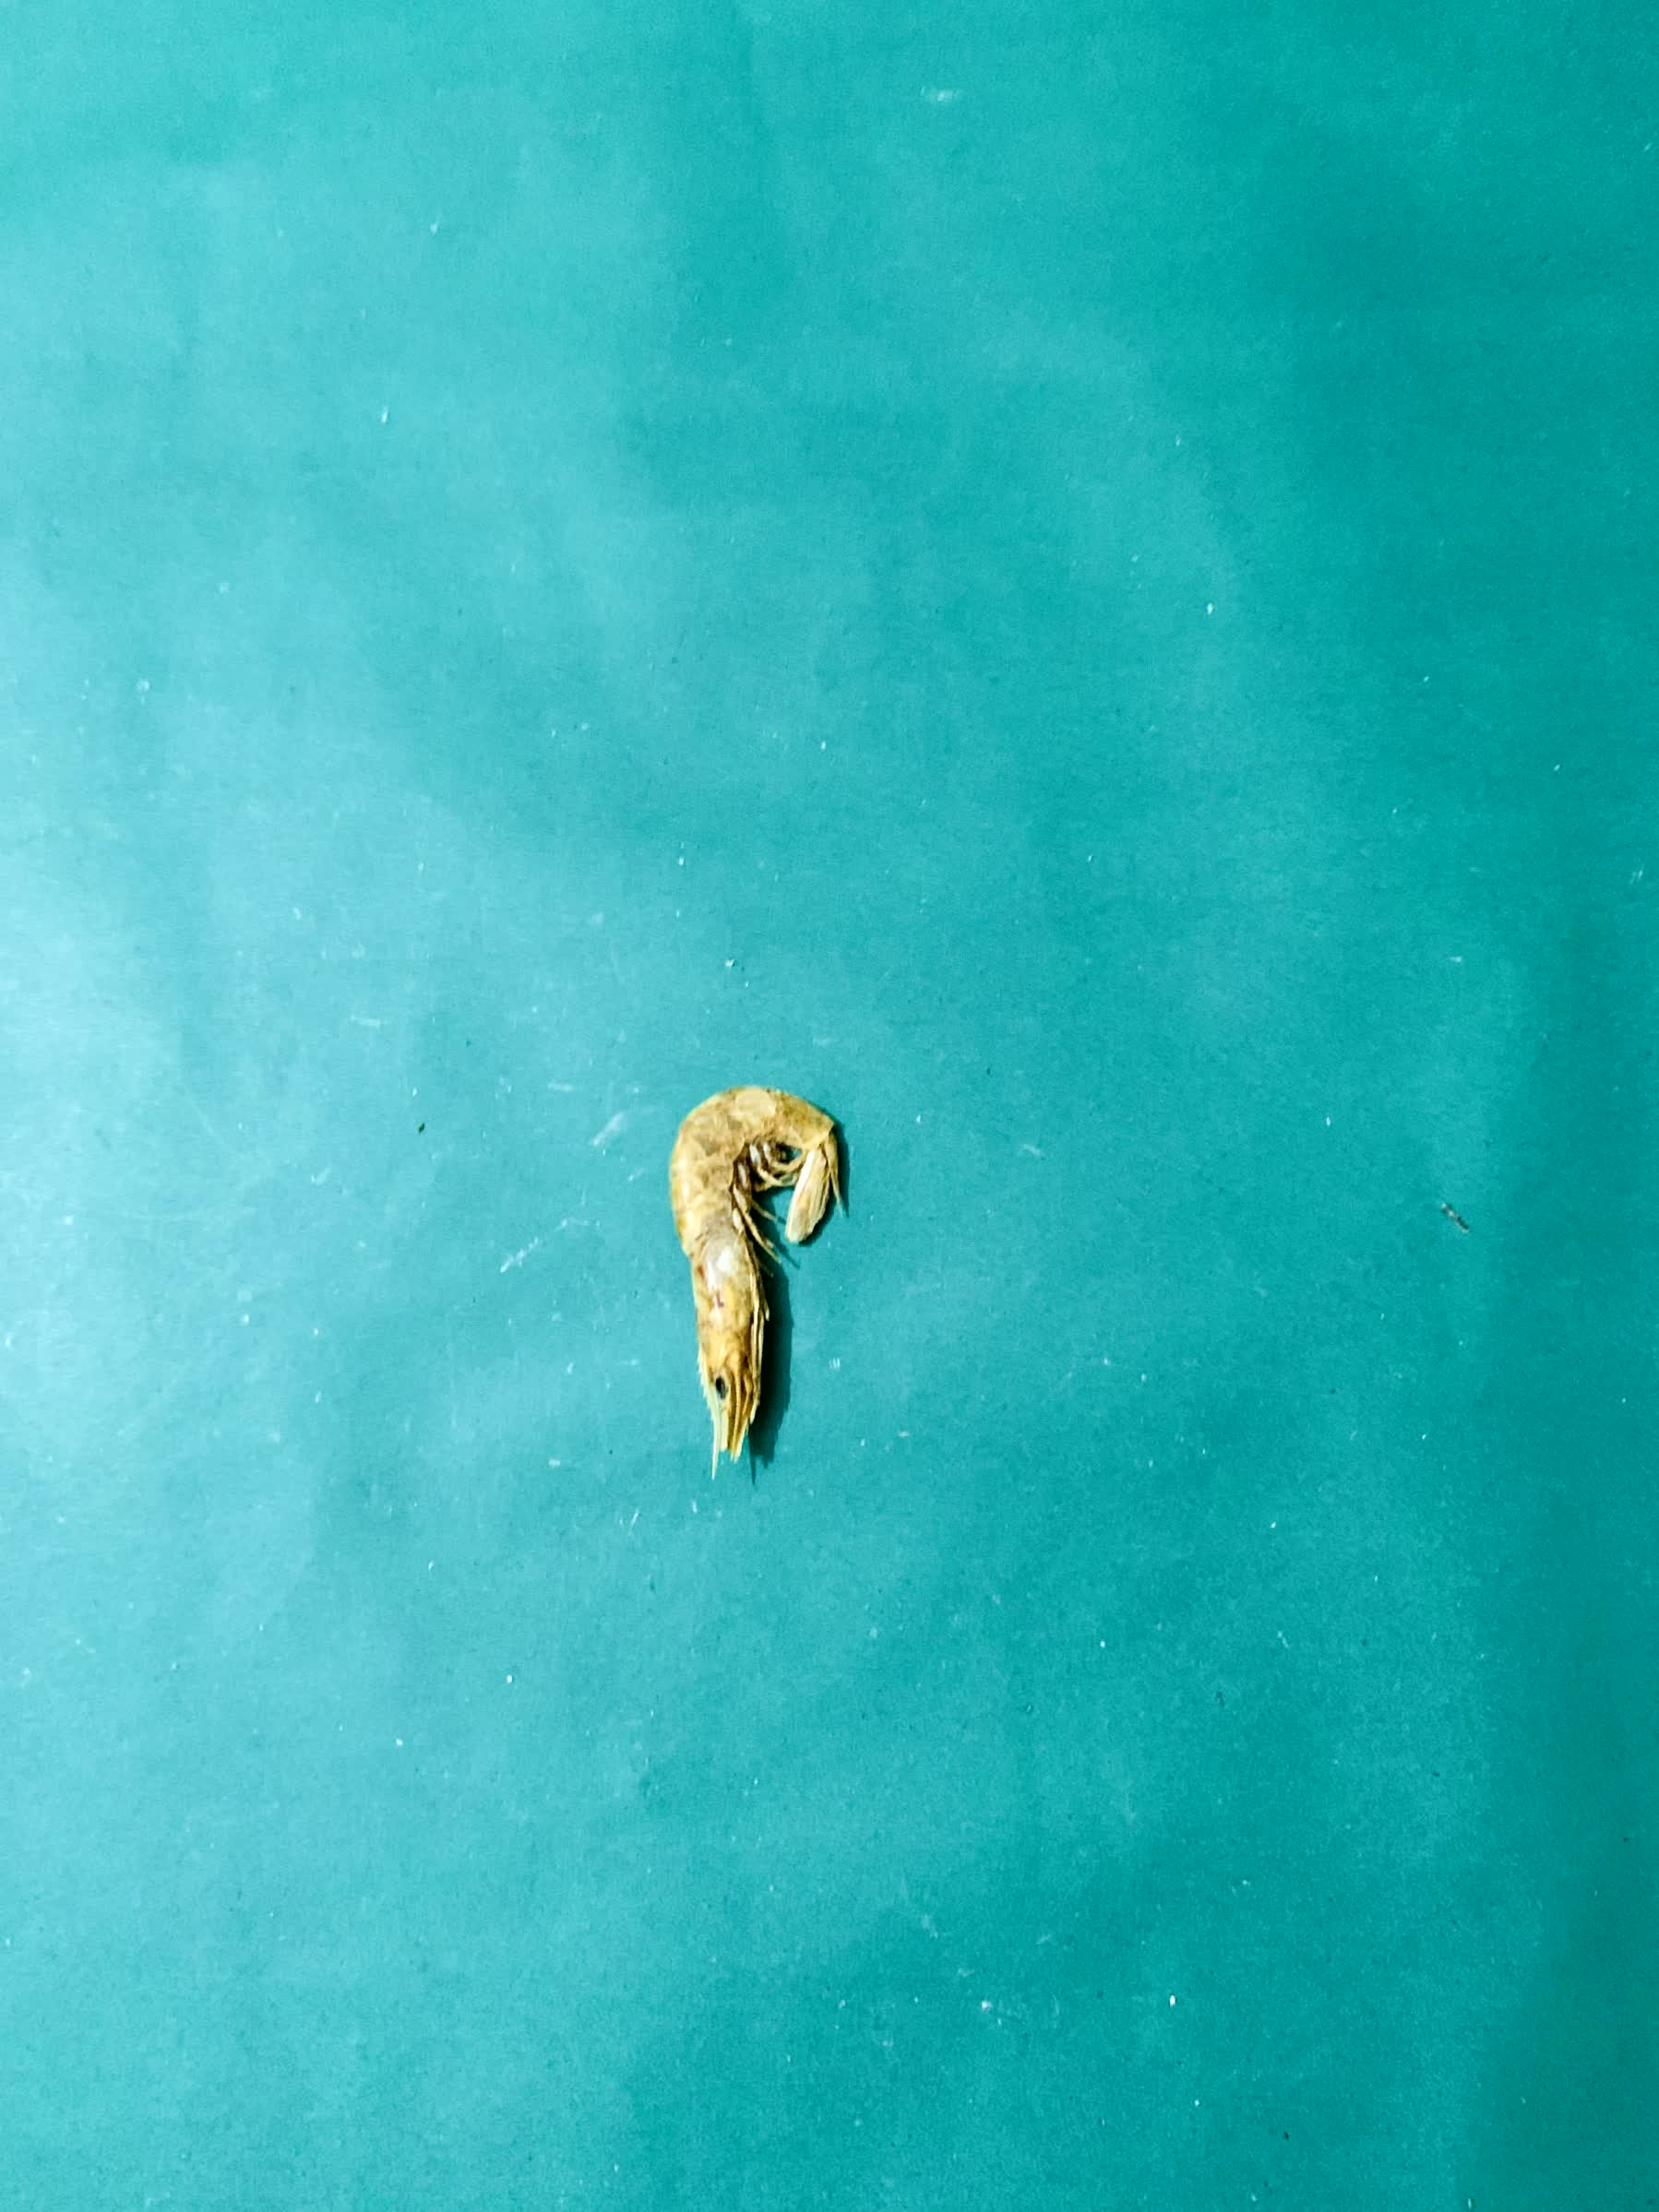
Species: chingri